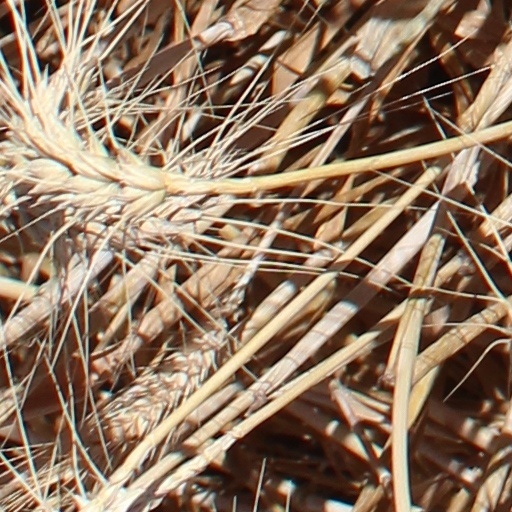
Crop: wheat